Denis-Christel Sassou Nguesso

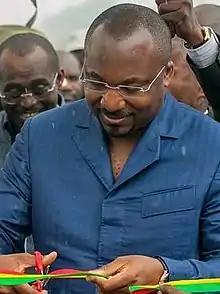
Denis Christel Sassou Nguesso in 2018

Denis-Christel Sassou Nguesso (born 14 January 1975) is a Congolese politician. He is the son of President of Congo-Brazzaville Denis Sassou Nguesso. Denis Christel was administrator-general of Cotrade and was subsequently appointed deputy director-general of the National Petroleum Company of the Congo ("Société nationale des pétroles du Congo", SNPC) in December 2010. He was elected to the National Assembly of Congo-Brazzaville in 2012.